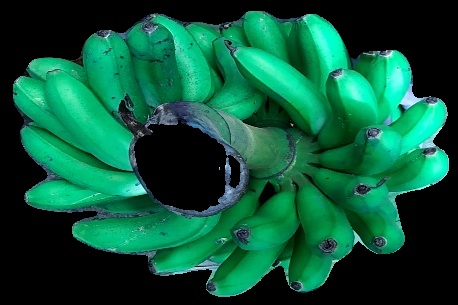
Variety: rasbale
Grade: grade1